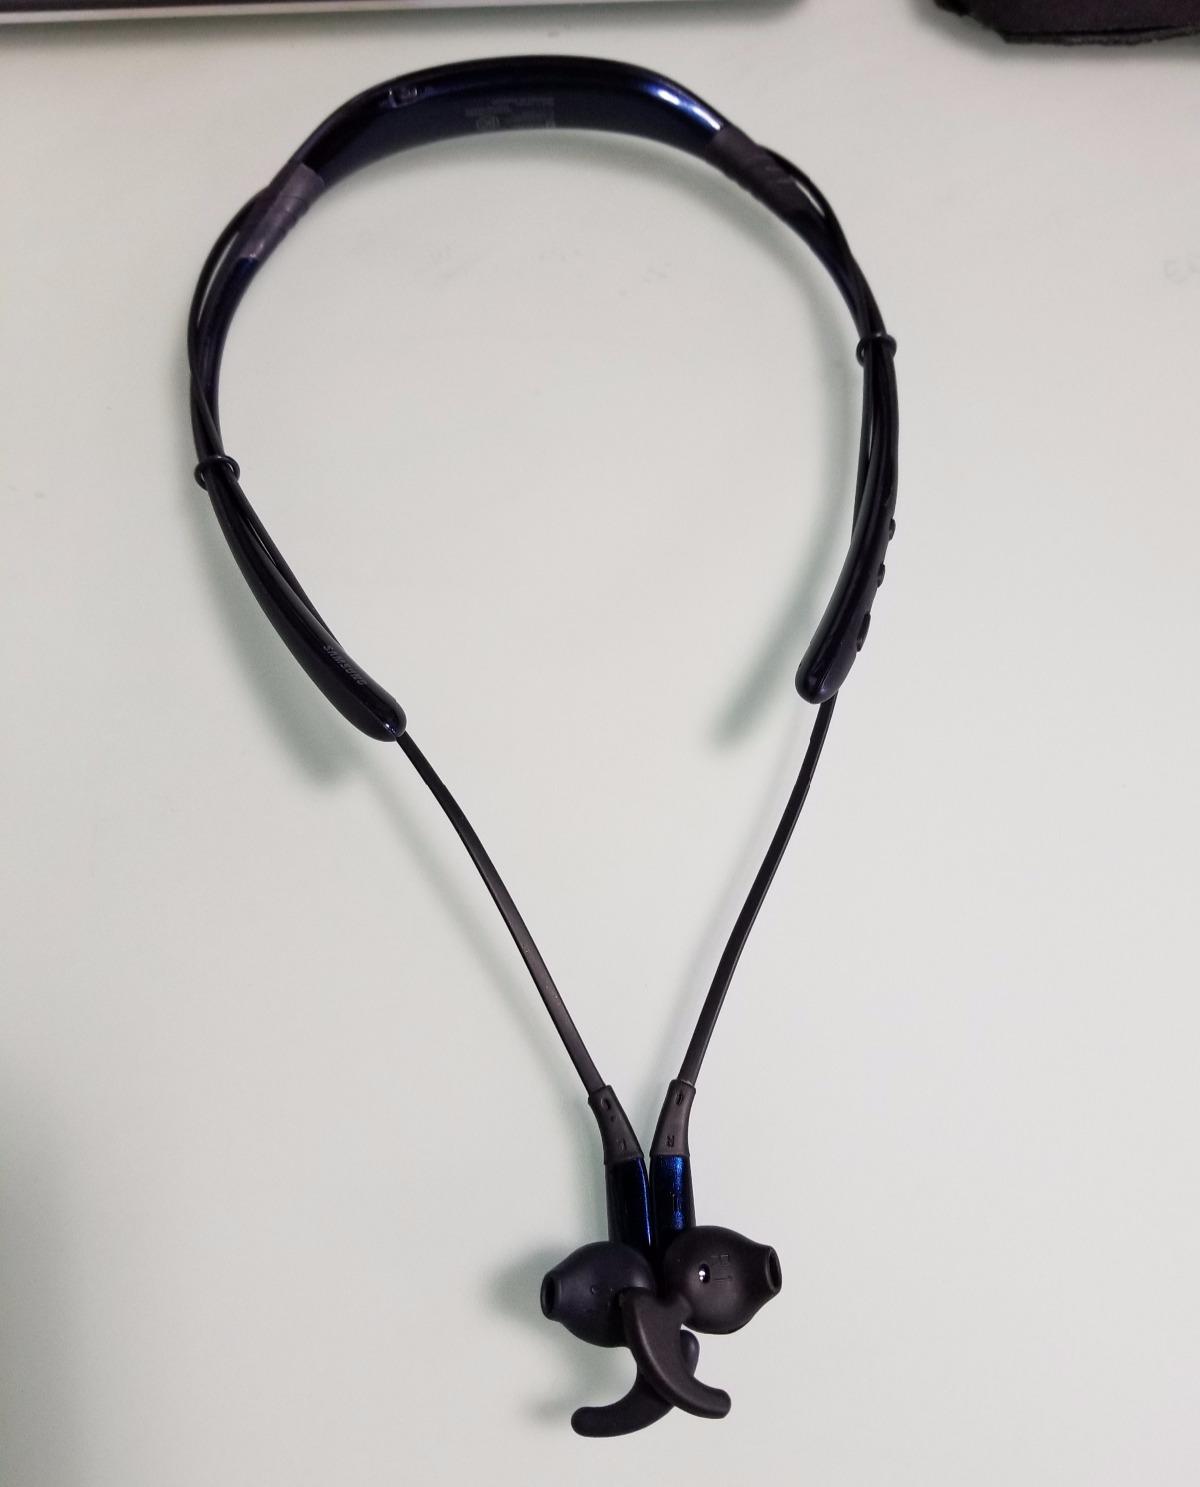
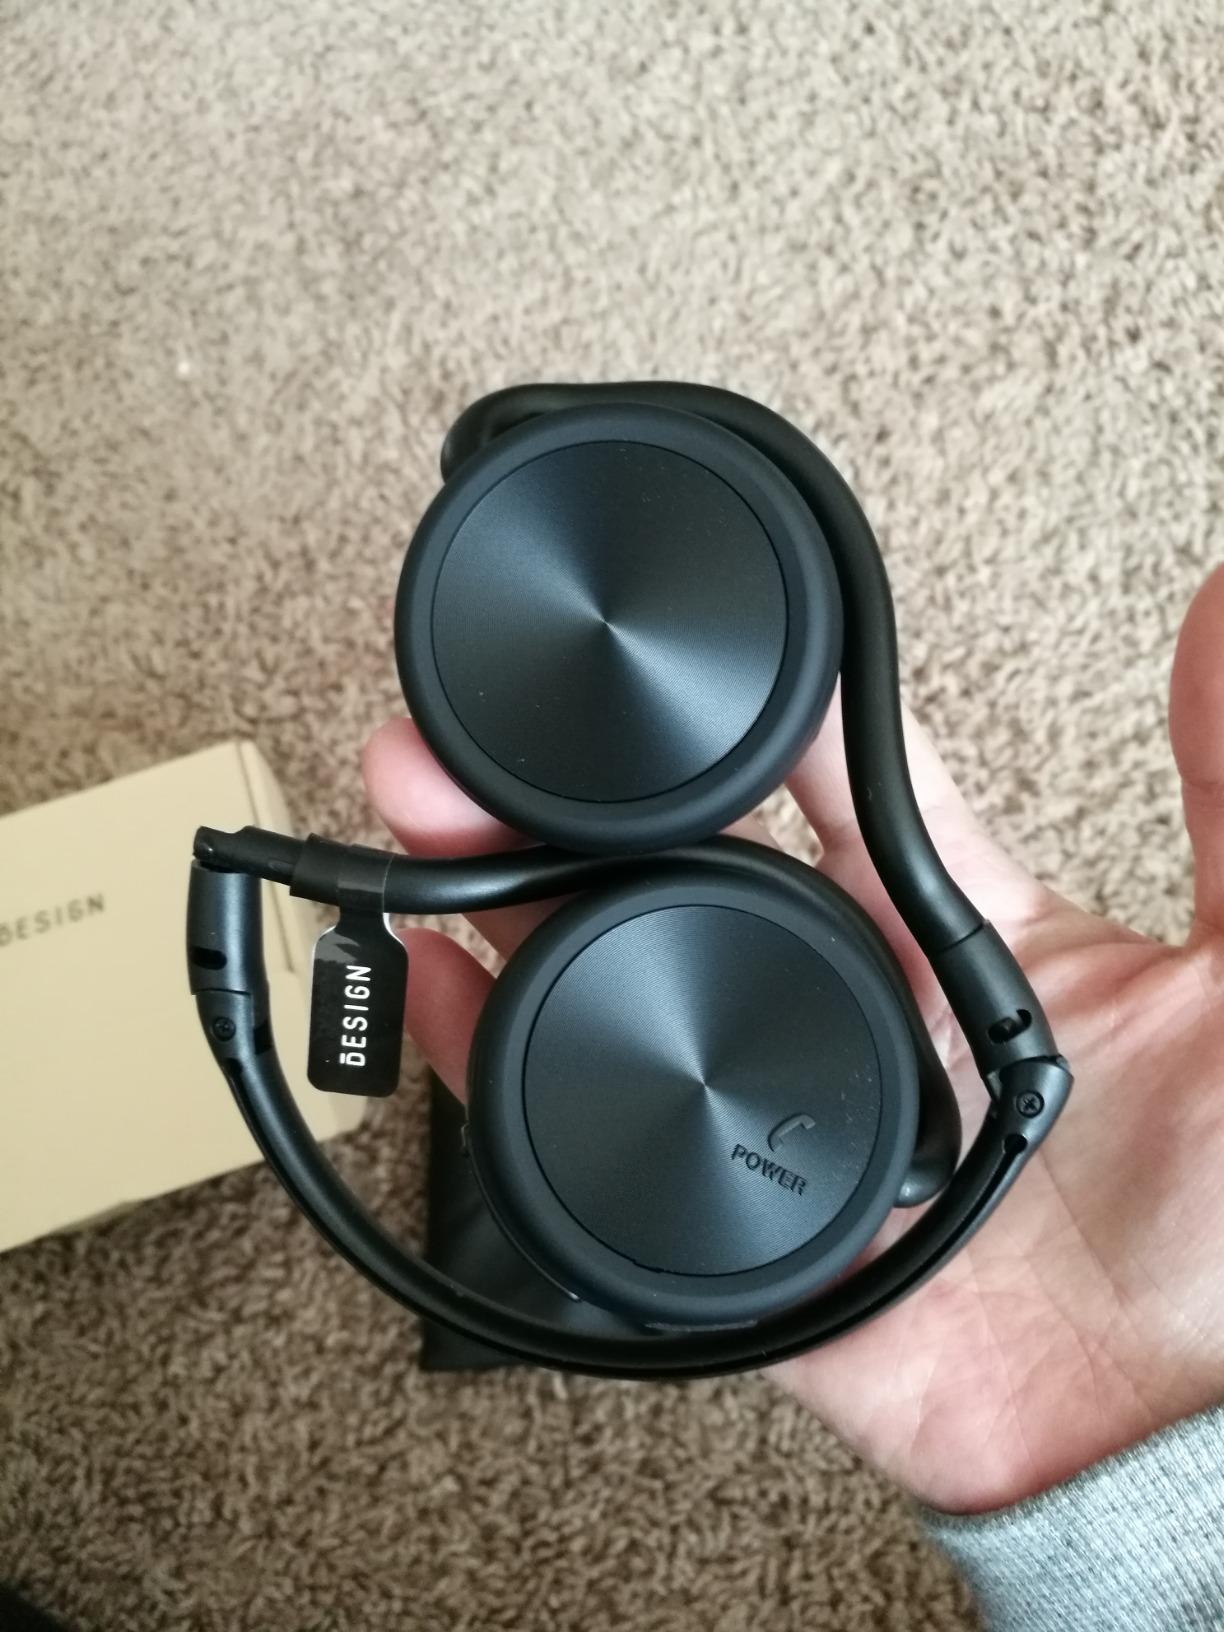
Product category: headphones
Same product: no